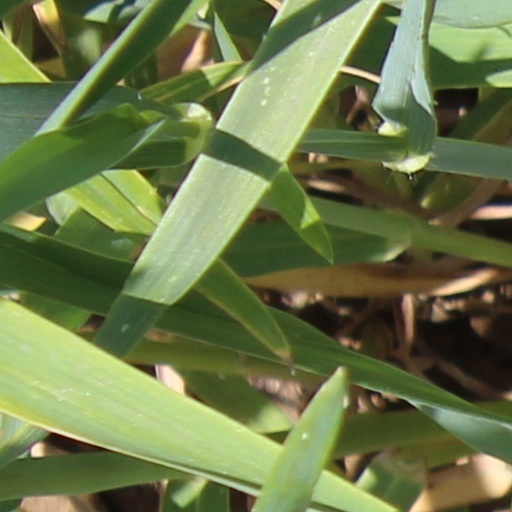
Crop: wheat